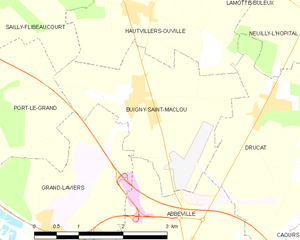
Carte des communes françaises Buigny-Saint-Maclou
Buigny-Saint-Maclou est une commune française située dans le département de la Somme en région Hauts-de-France.